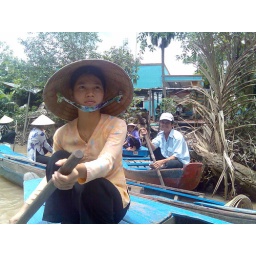
vietnamese girl rowing boat on Mekong River in Mytho